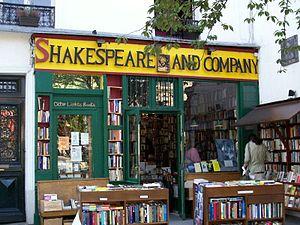
Un libraire est un commerçant qui vend des livres. Travaillant le plus souvent dans une librairie, il conseille et renseigne le client pour qu’il trouve le livre qu’il cherche tout en lui faisant découvrir de nouveaux auteurs et ouvrages.